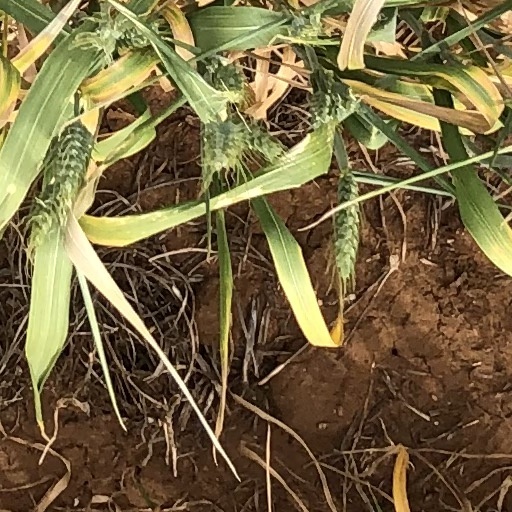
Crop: wheat